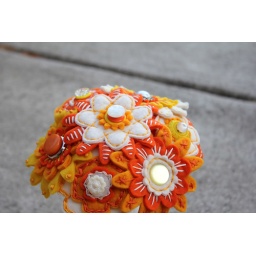
Button Bouquet in orange and yellow